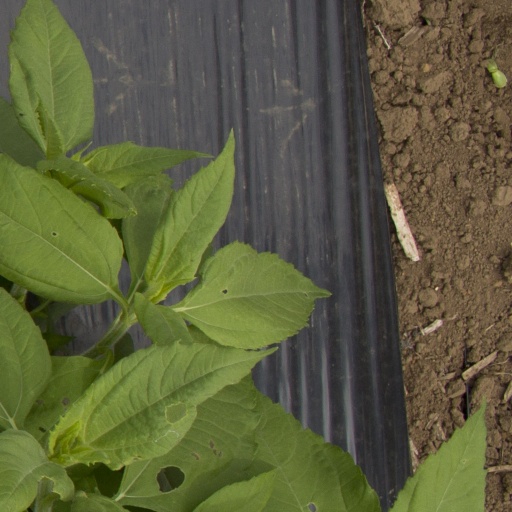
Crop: Jerusalem artichoke